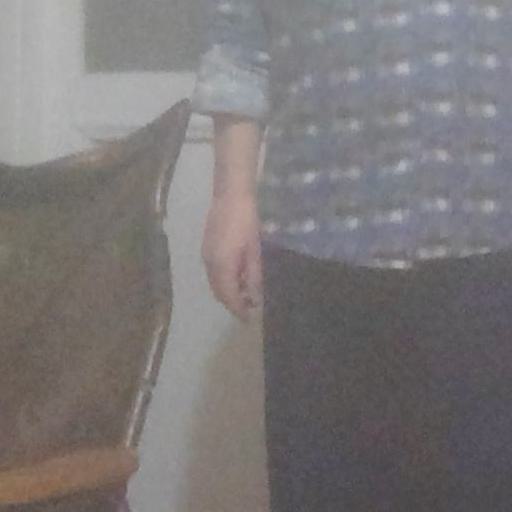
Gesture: no_gesture